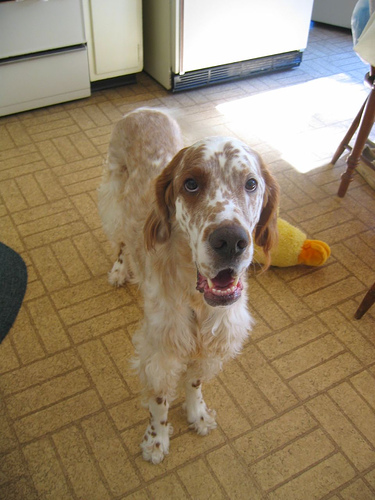
Animal: dog
Breed: english_setter